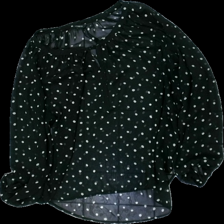
View: front
Type: Blouse
Category: Ladies
Brand: Lindex
Colors: Black, White
Material: 100% polyester
Pattern: Dots
Cut: Regular, C-collar
Size: M
Season: All
Price range: 50-100
Recommended usage: Export